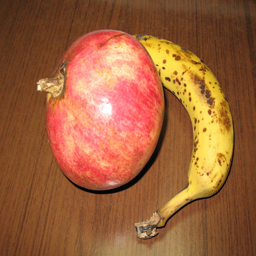
A ripe apple and pomegranate sit together on a table.
a banana and another piece of fruit on a table
a fruit and a banana sitting on a wooden table
The apple and banana are on the table.
A large banana and a piece of fruit sitting on top of a hard wood table.